Intelligent Diesel Engine

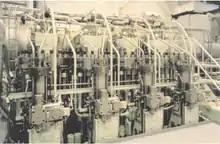
MAN intelligent diesel

MAN B&W diesel and New Sulzer Diesel are developing “smart” camshaftless engines utilizing electronically controlled fuel injection and exhaust valve actuation systems. Research and development has advanced so that smart low-speed diesel engines are being installed in new ships.